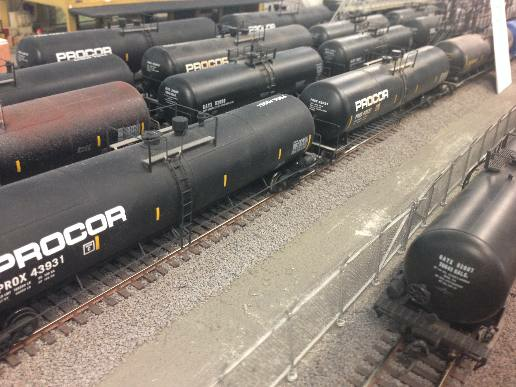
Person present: No